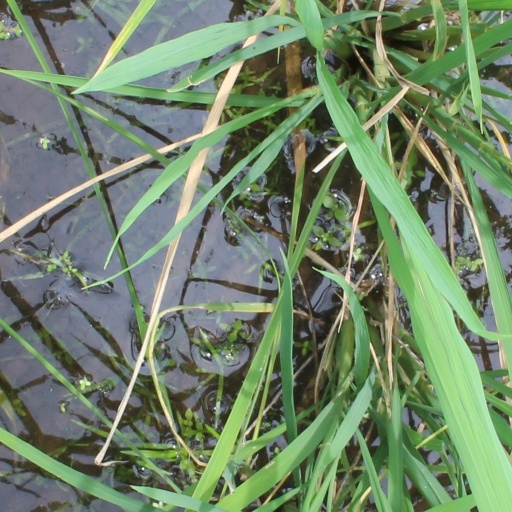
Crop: rice